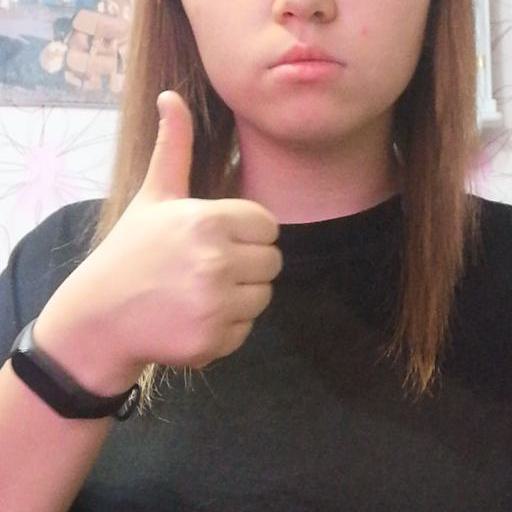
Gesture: like